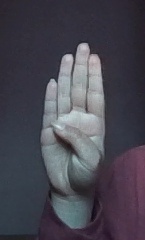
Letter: kaaf